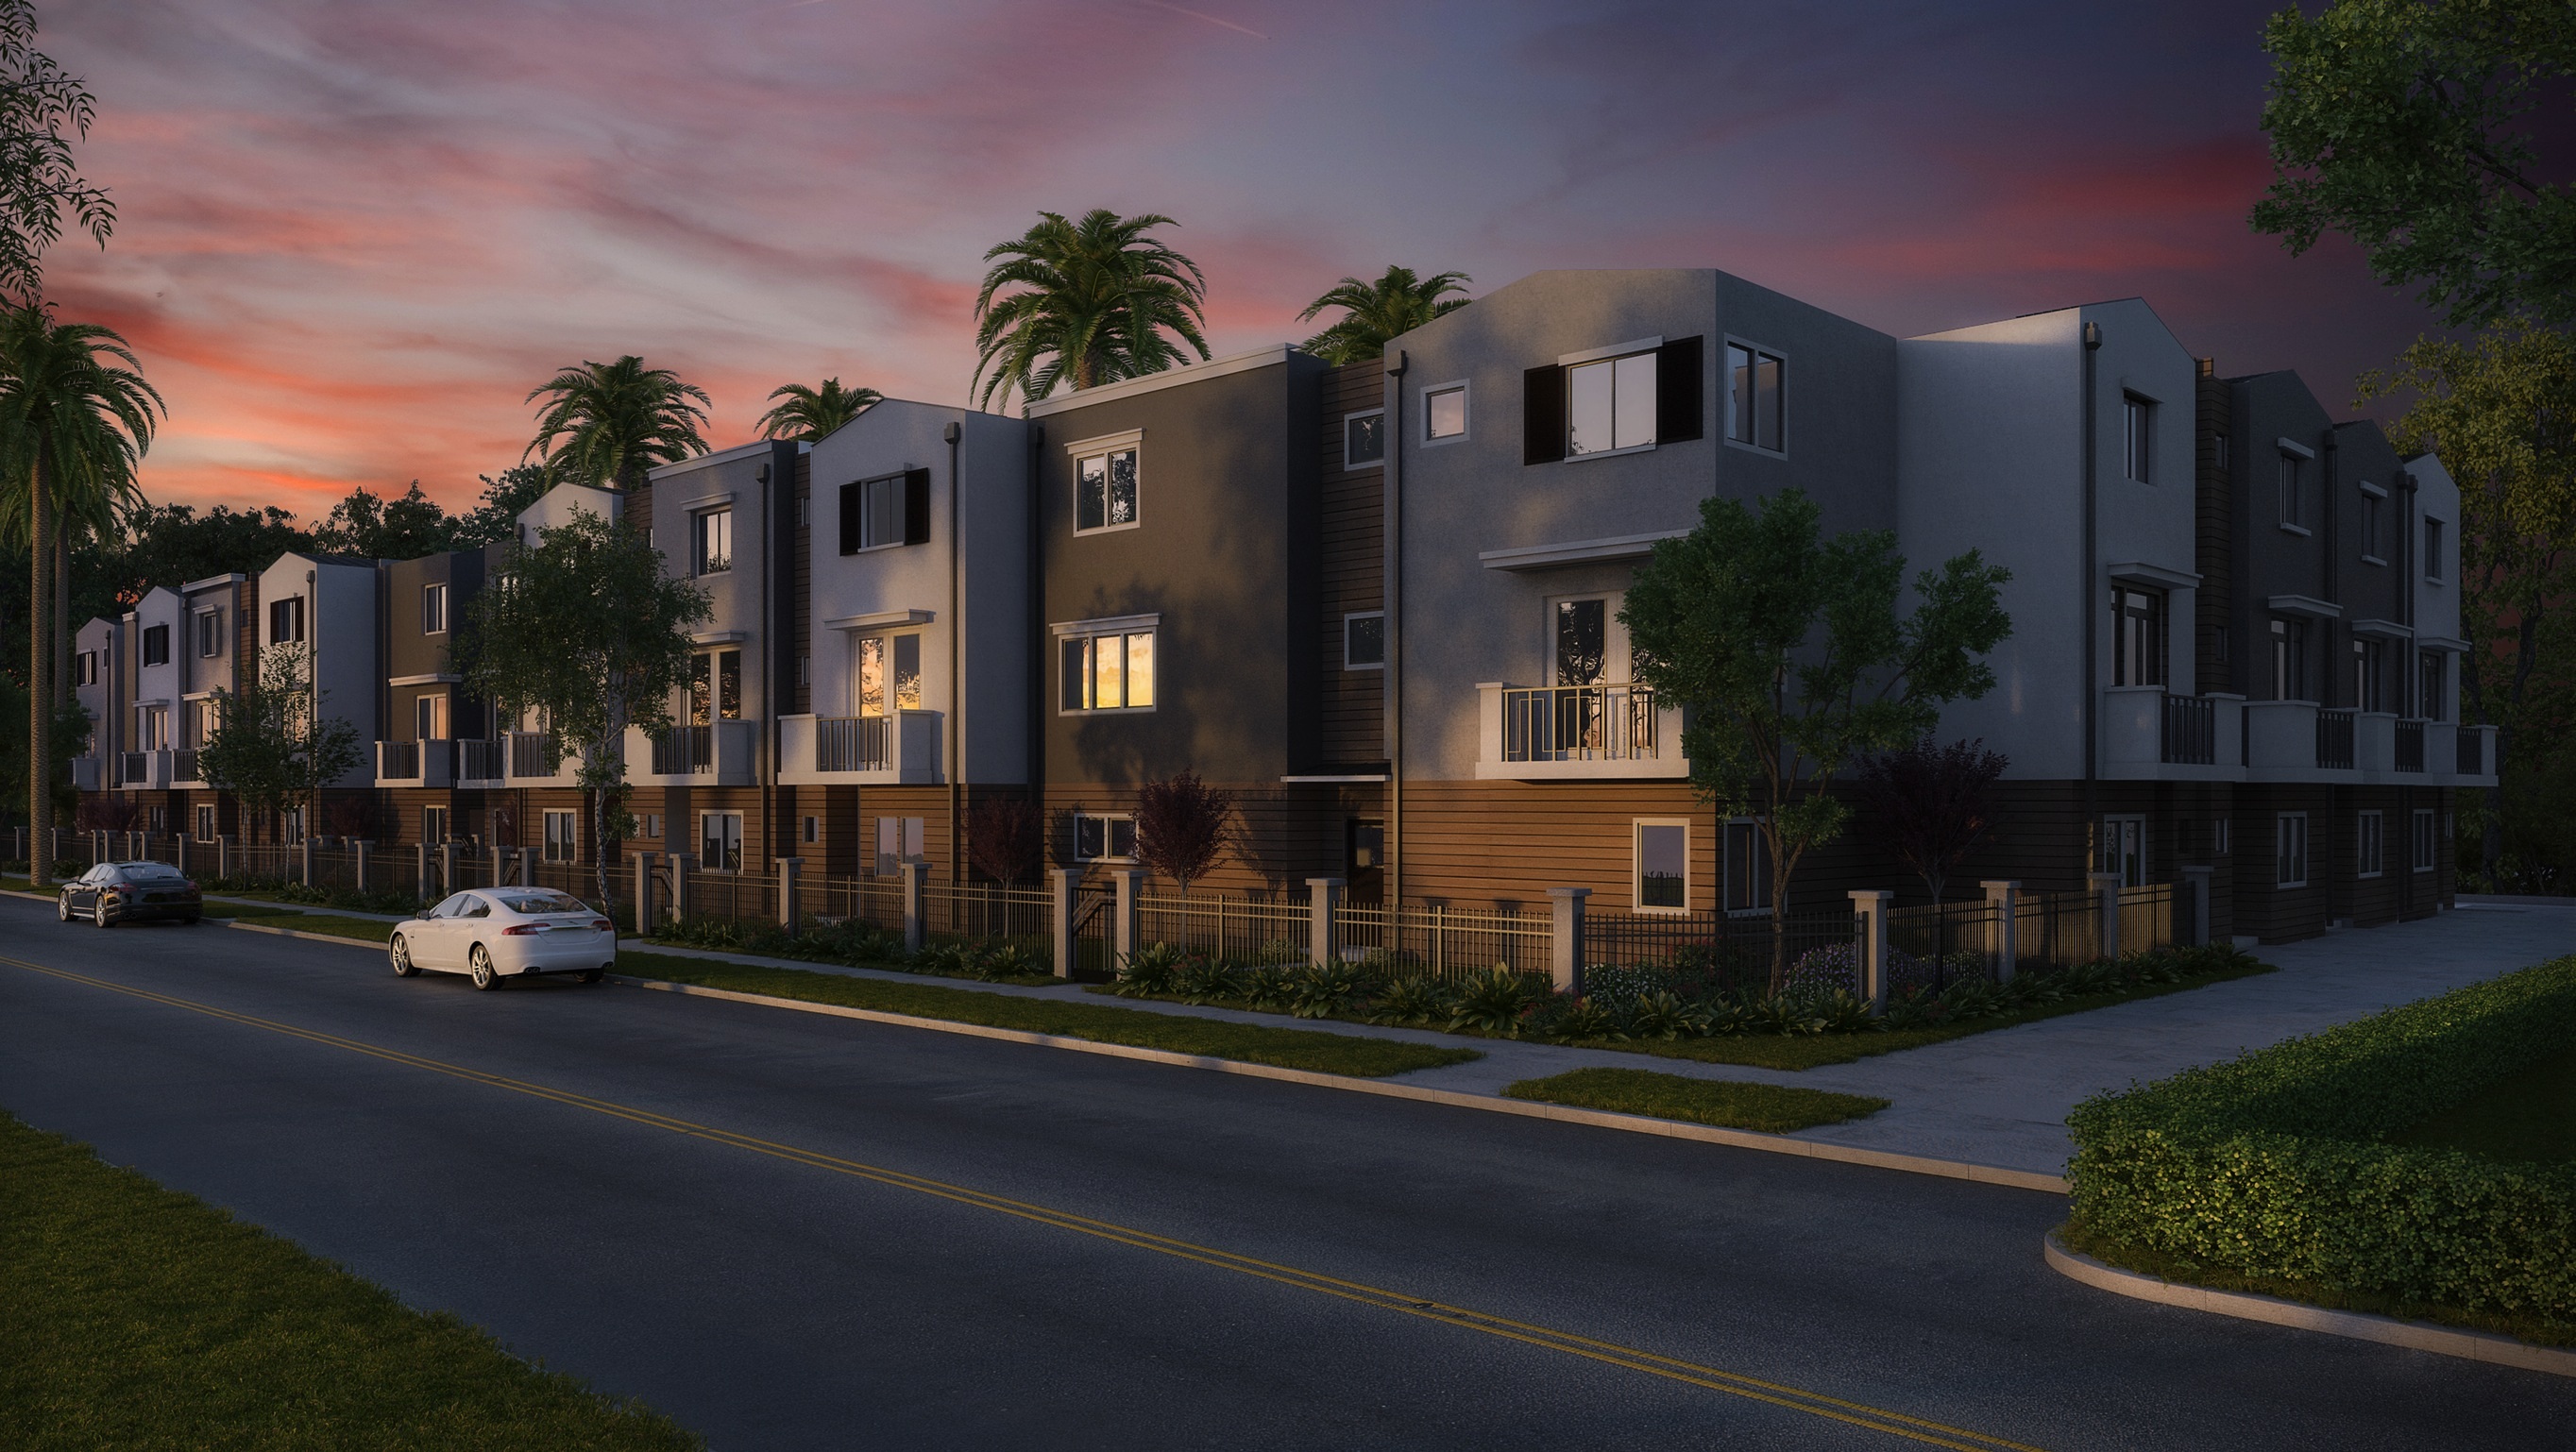
architecture, house, town, building, city, home, urban, downtown, neighborhood, suburb, construction, facade, property, residential, apartment, townhouse, housing, estate, development, rent, condo, condominium, neighbourhood, real estate, realty, residential area, human settlement, metropolitan area